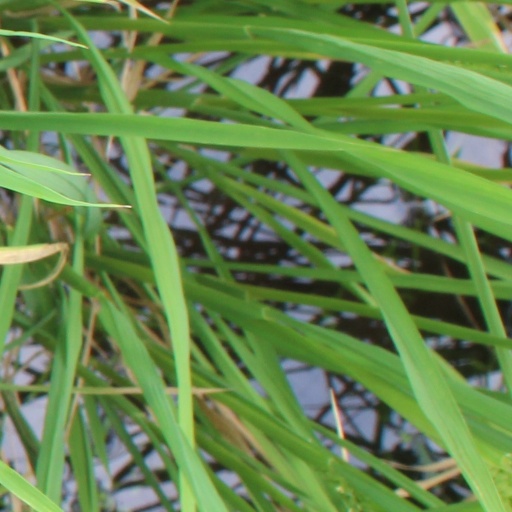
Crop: rice